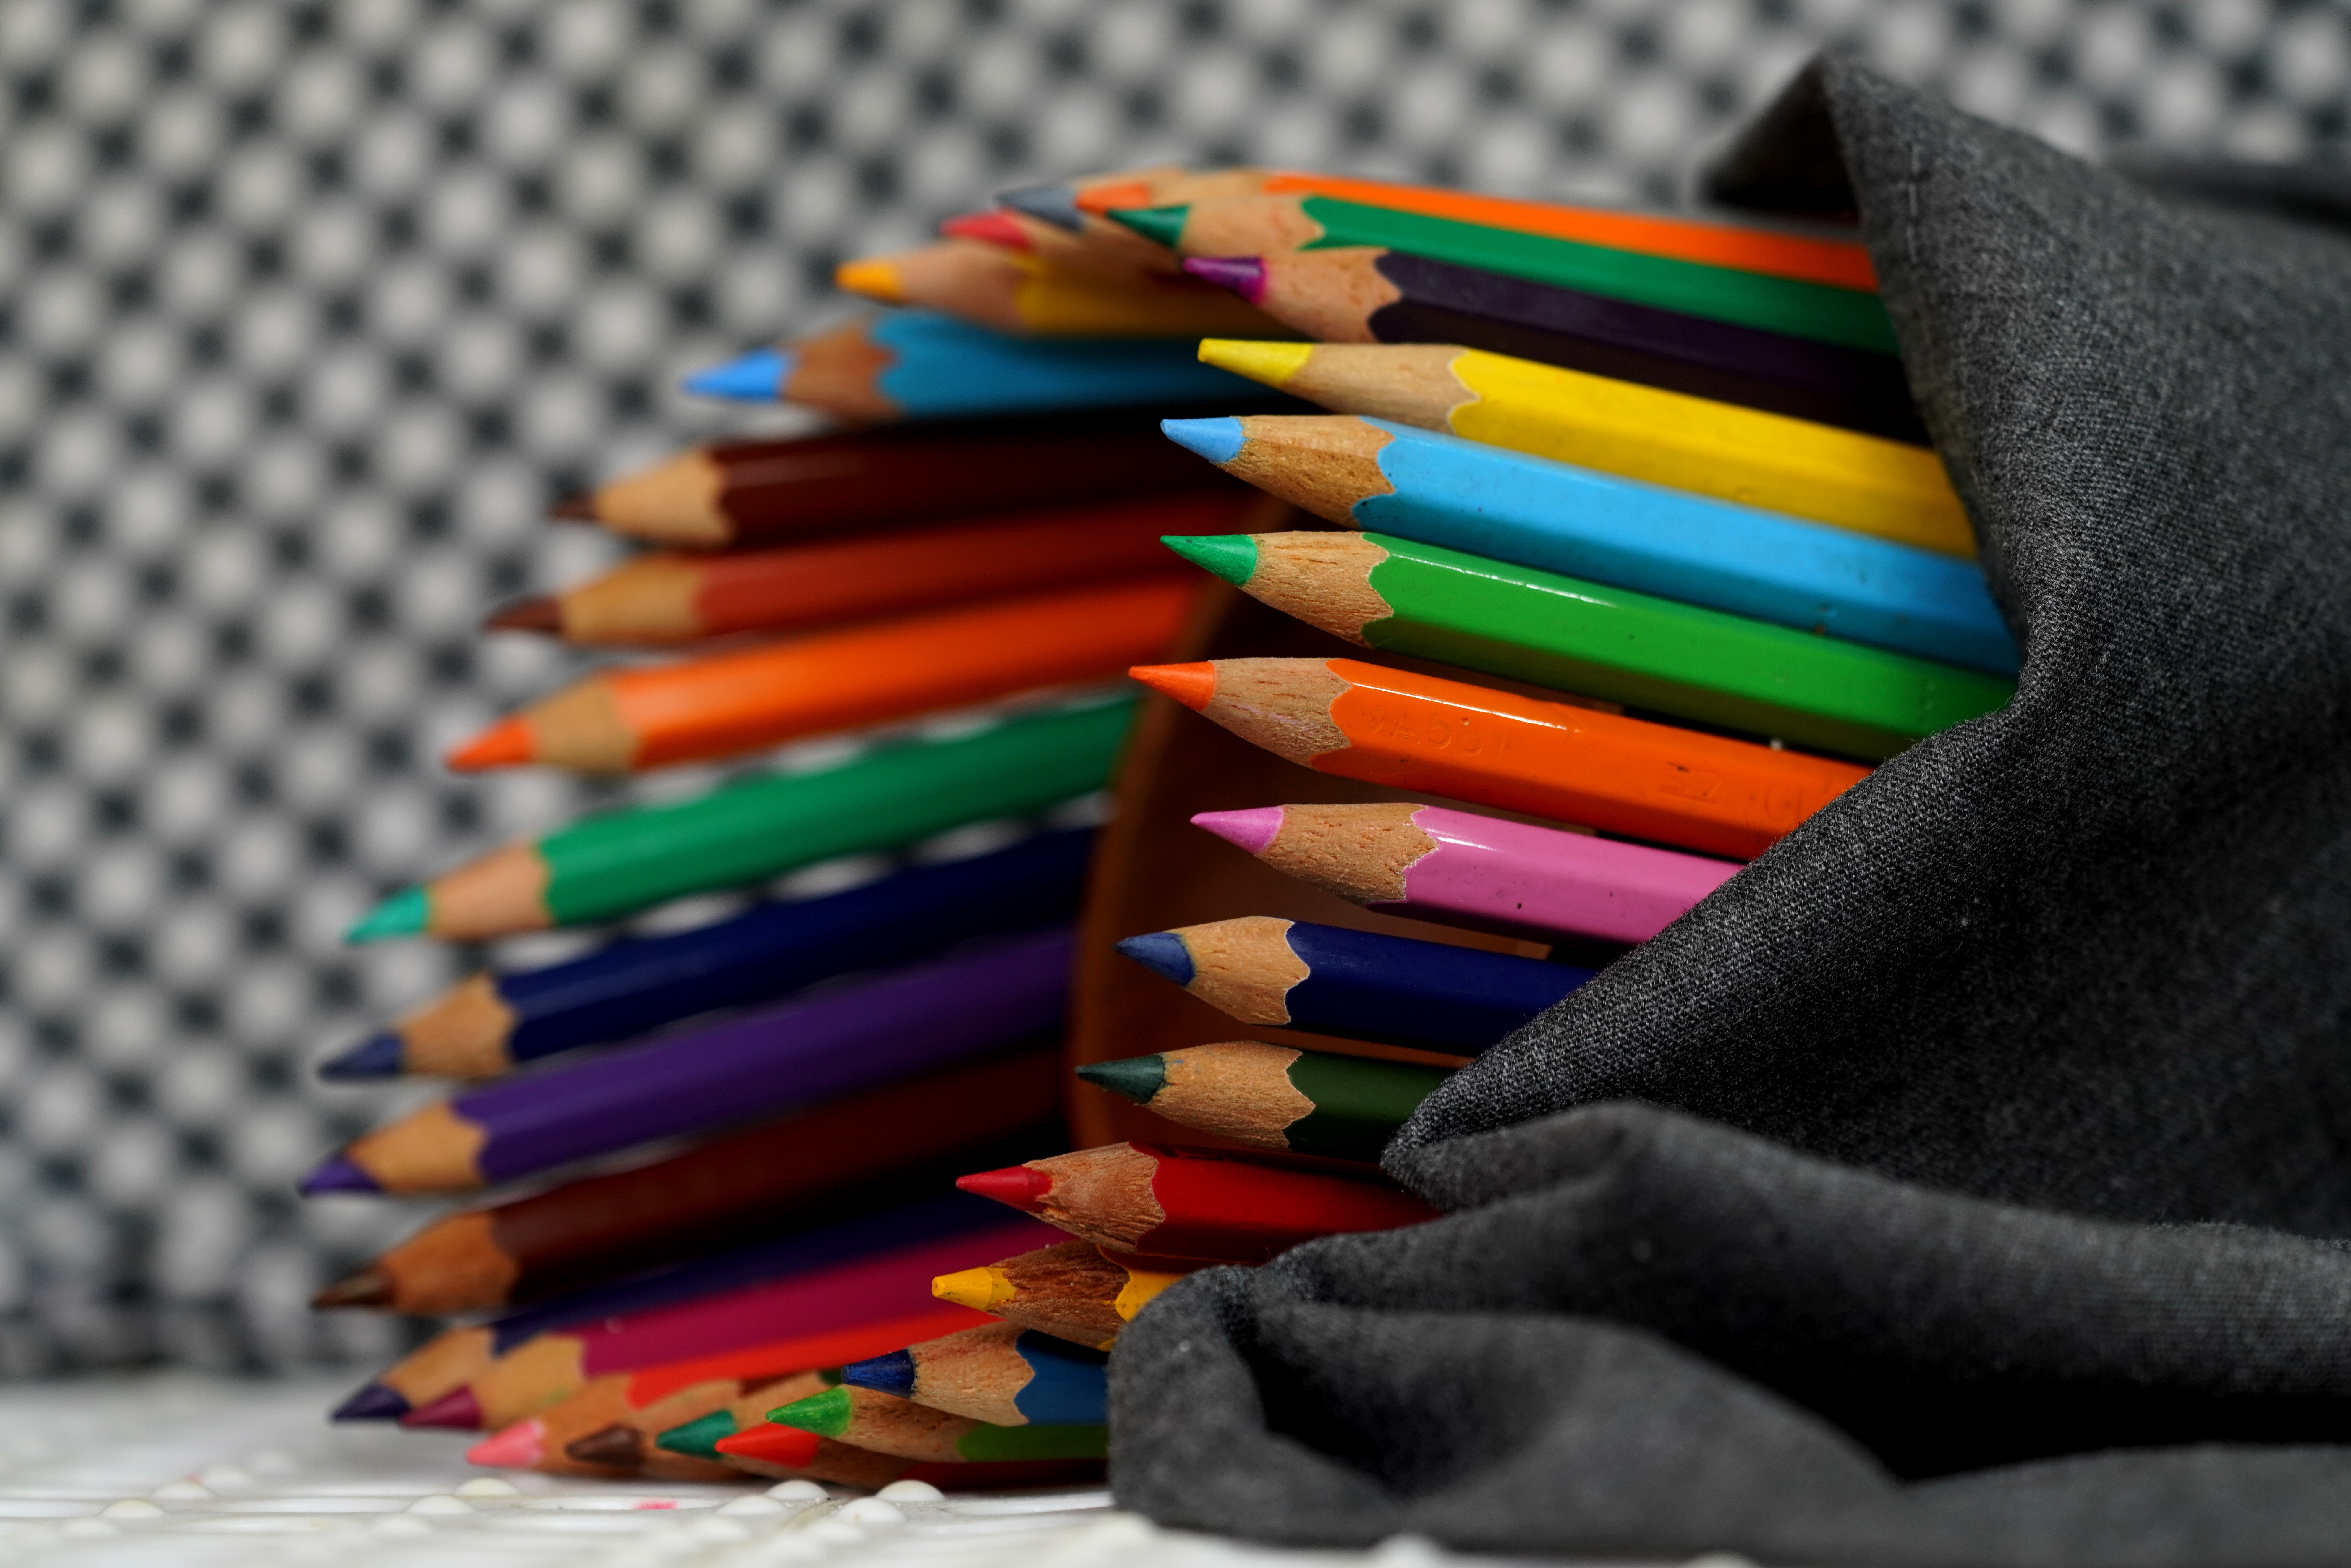
natural, writing implement, office supplies, pencil, pen, plastic, wood, stationery, circle, font, fashion accessory, magenta, electric blue, pattern, marker pen, illustration, art, visual arts